Klaipėda

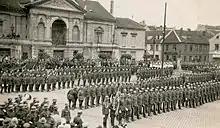
Lithuanian Army parade in Klaipėda Theatre Square in 1923

By 1900 steamer services had been established between Memel and Cranz (on the southern end of the Curonian Spit), and also between Memel and Tilsit. A main-line railway was built from Insterburg, the main East Prussian railway junction, to St. Petersburg via Eydtkuhnen, the Prussian frontier station. The Memel line also ran from Insterburg via Tilsit, where a further direct line connected with Königsberg, that crossed the Memel Valley over three bridges before its arrival in Memel.